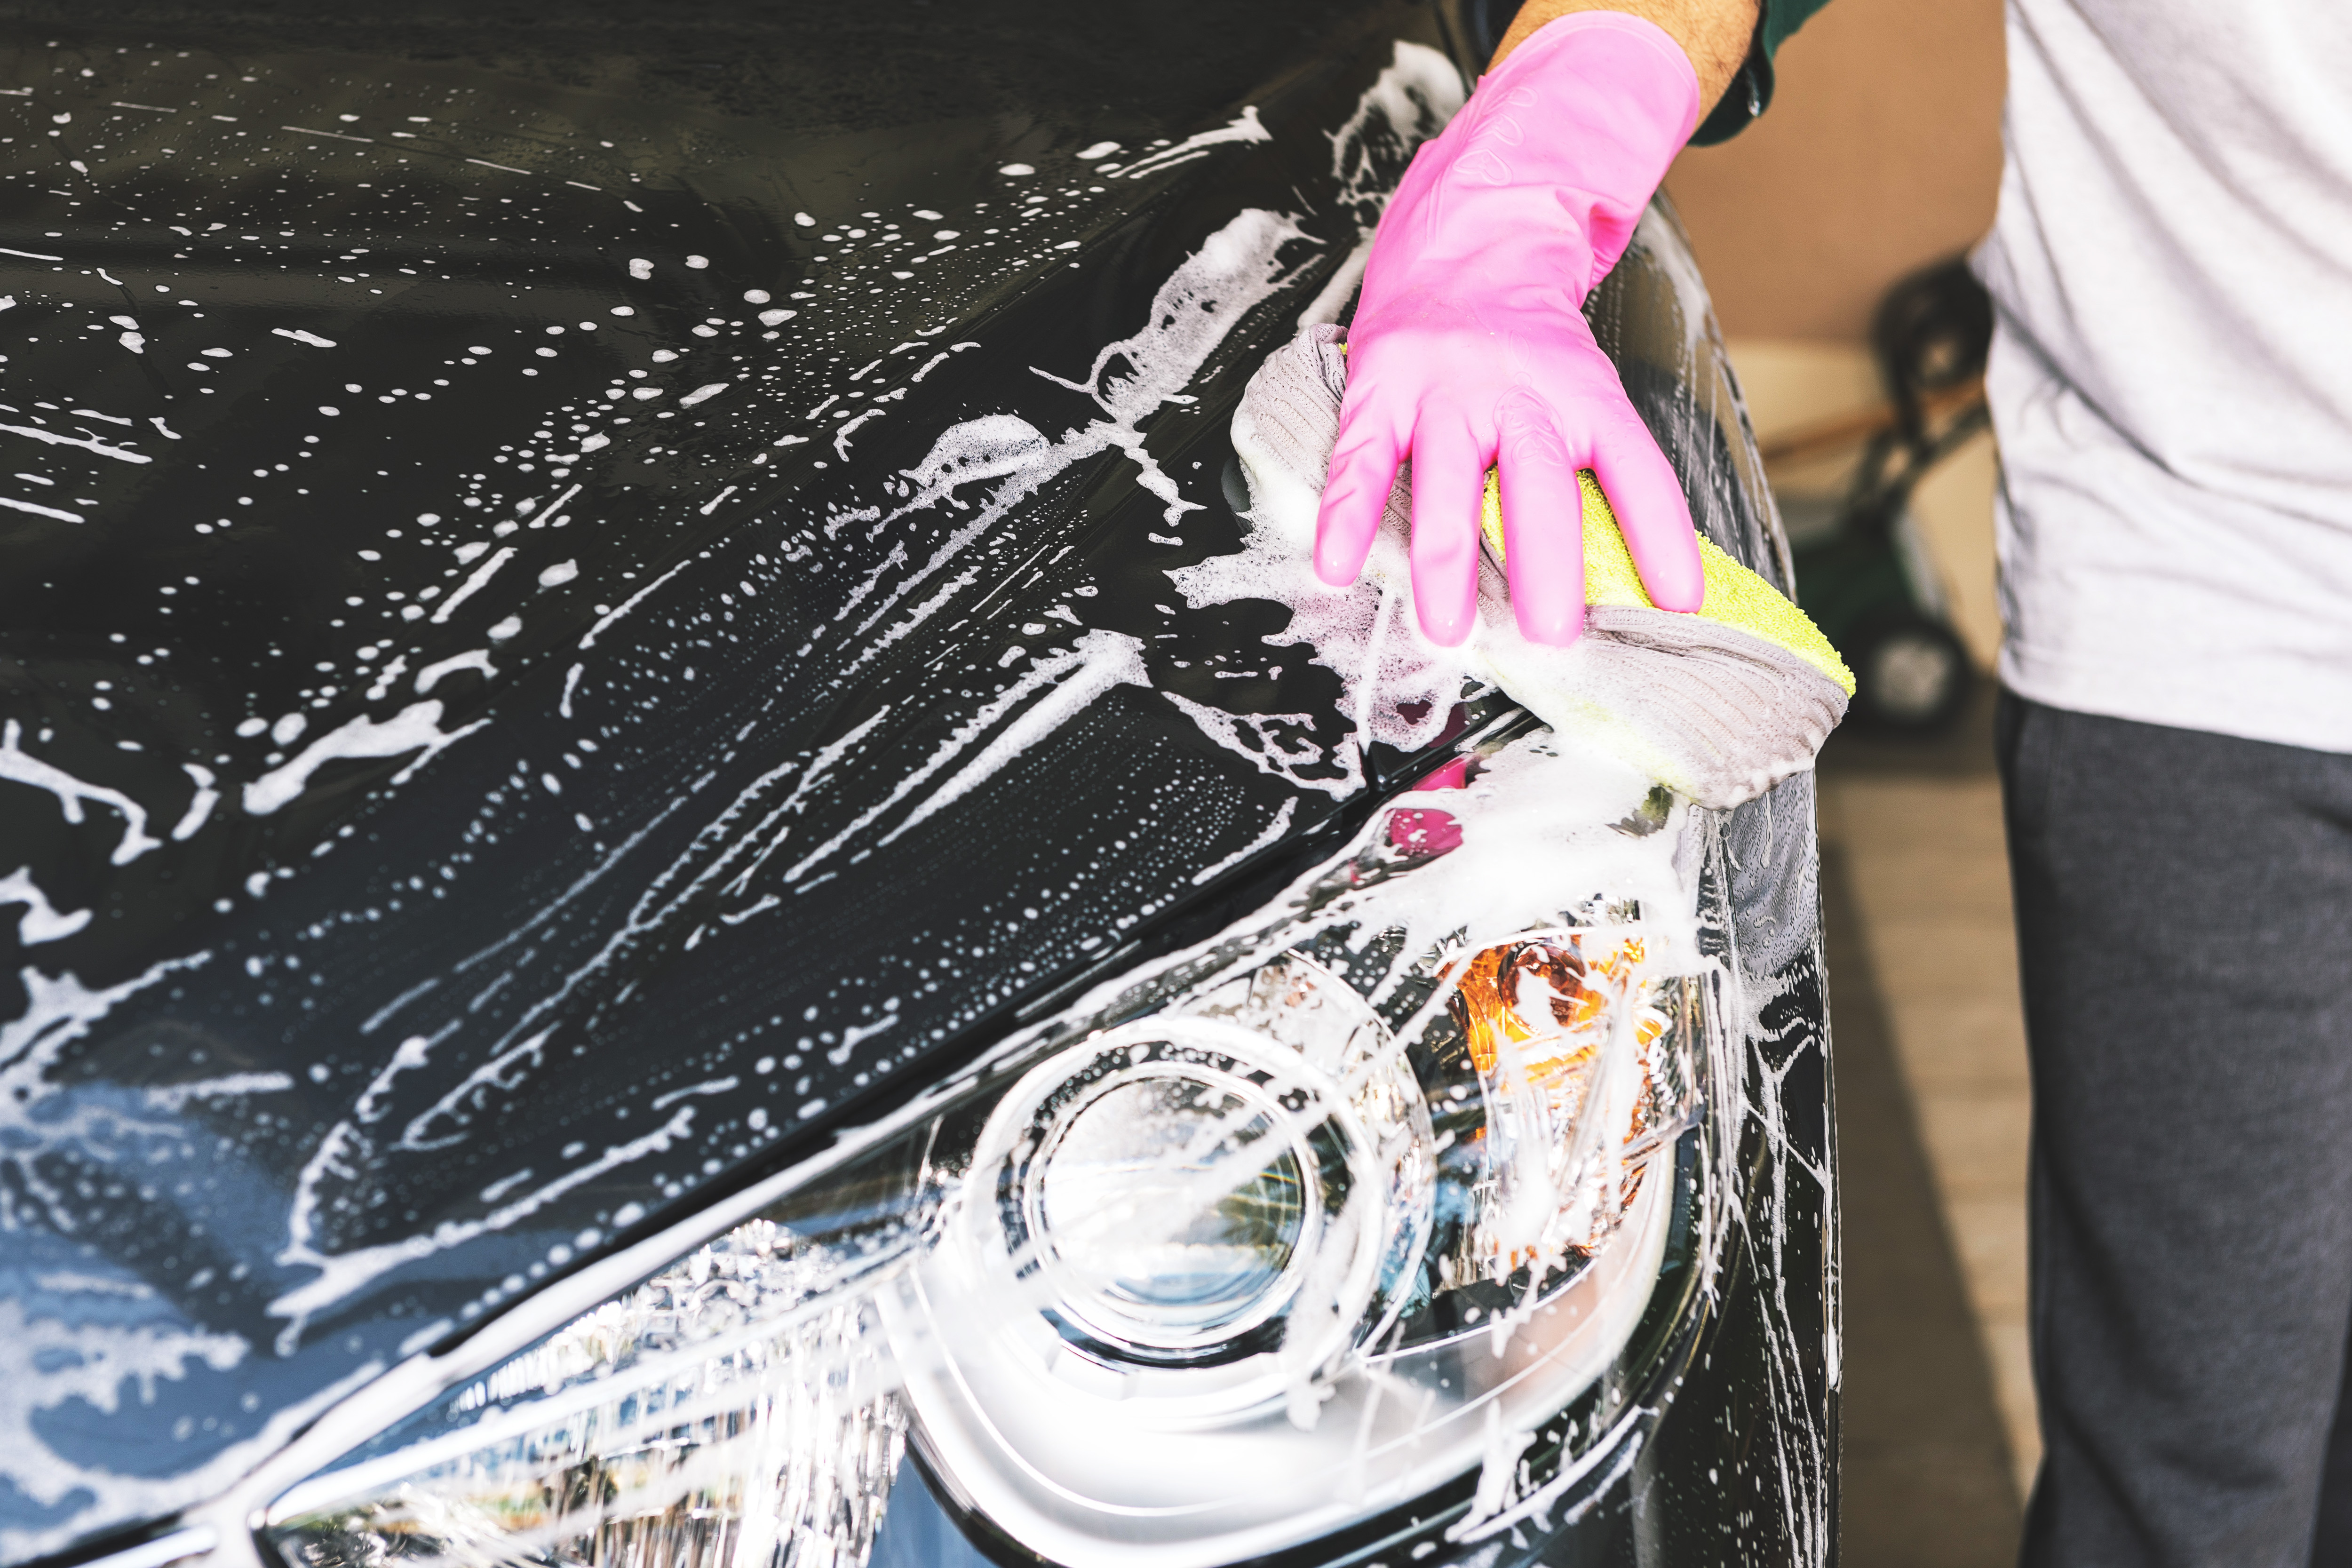
automotive design, hood, car, headlamp, vehicle, automotive cleaning, vehicle door, automotive lighting, auto part, automotive window part, Automotive care, windshield, washing, photography, subcompact car, hatchback, toyota, glass